Sister Souljah

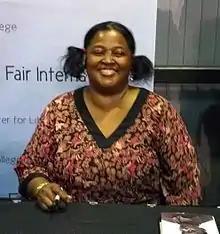
Sister Souljah at the Miami Book Fair International on November 21, 2015

Lisa Williamson (born 1964), known as Sister Souljah, is an American author, activist, rapper, and film producer.